Socrates Drank the Conium

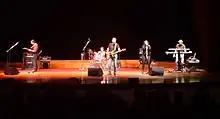
Socrates performing live at the University of Patras (2008)

Socrates Drank the Conium, known also as Socrates, was a Greek rock band that formed in 1969 and achieved success in the 1970s. Influenced by heavy blues and rock bands like The Jimi Hendrix Experience and Cream, the band melded the unorthodox time signatures and orchestration of progressive rock and the intensity of blues and hard rock music, creating a unique sound that distinguished them from other Greek rock acts of that period. Outside Greece, Socrates is best known for "Phos", their 1976 landmark collaboration album with Vangelis.